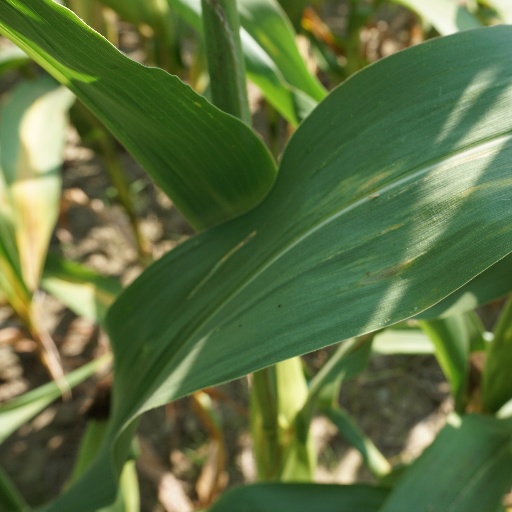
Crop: maize; corn